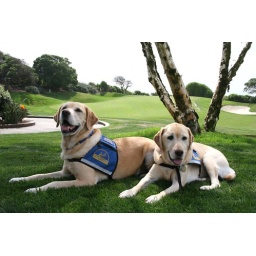
Hilly and Cinn by tree and green